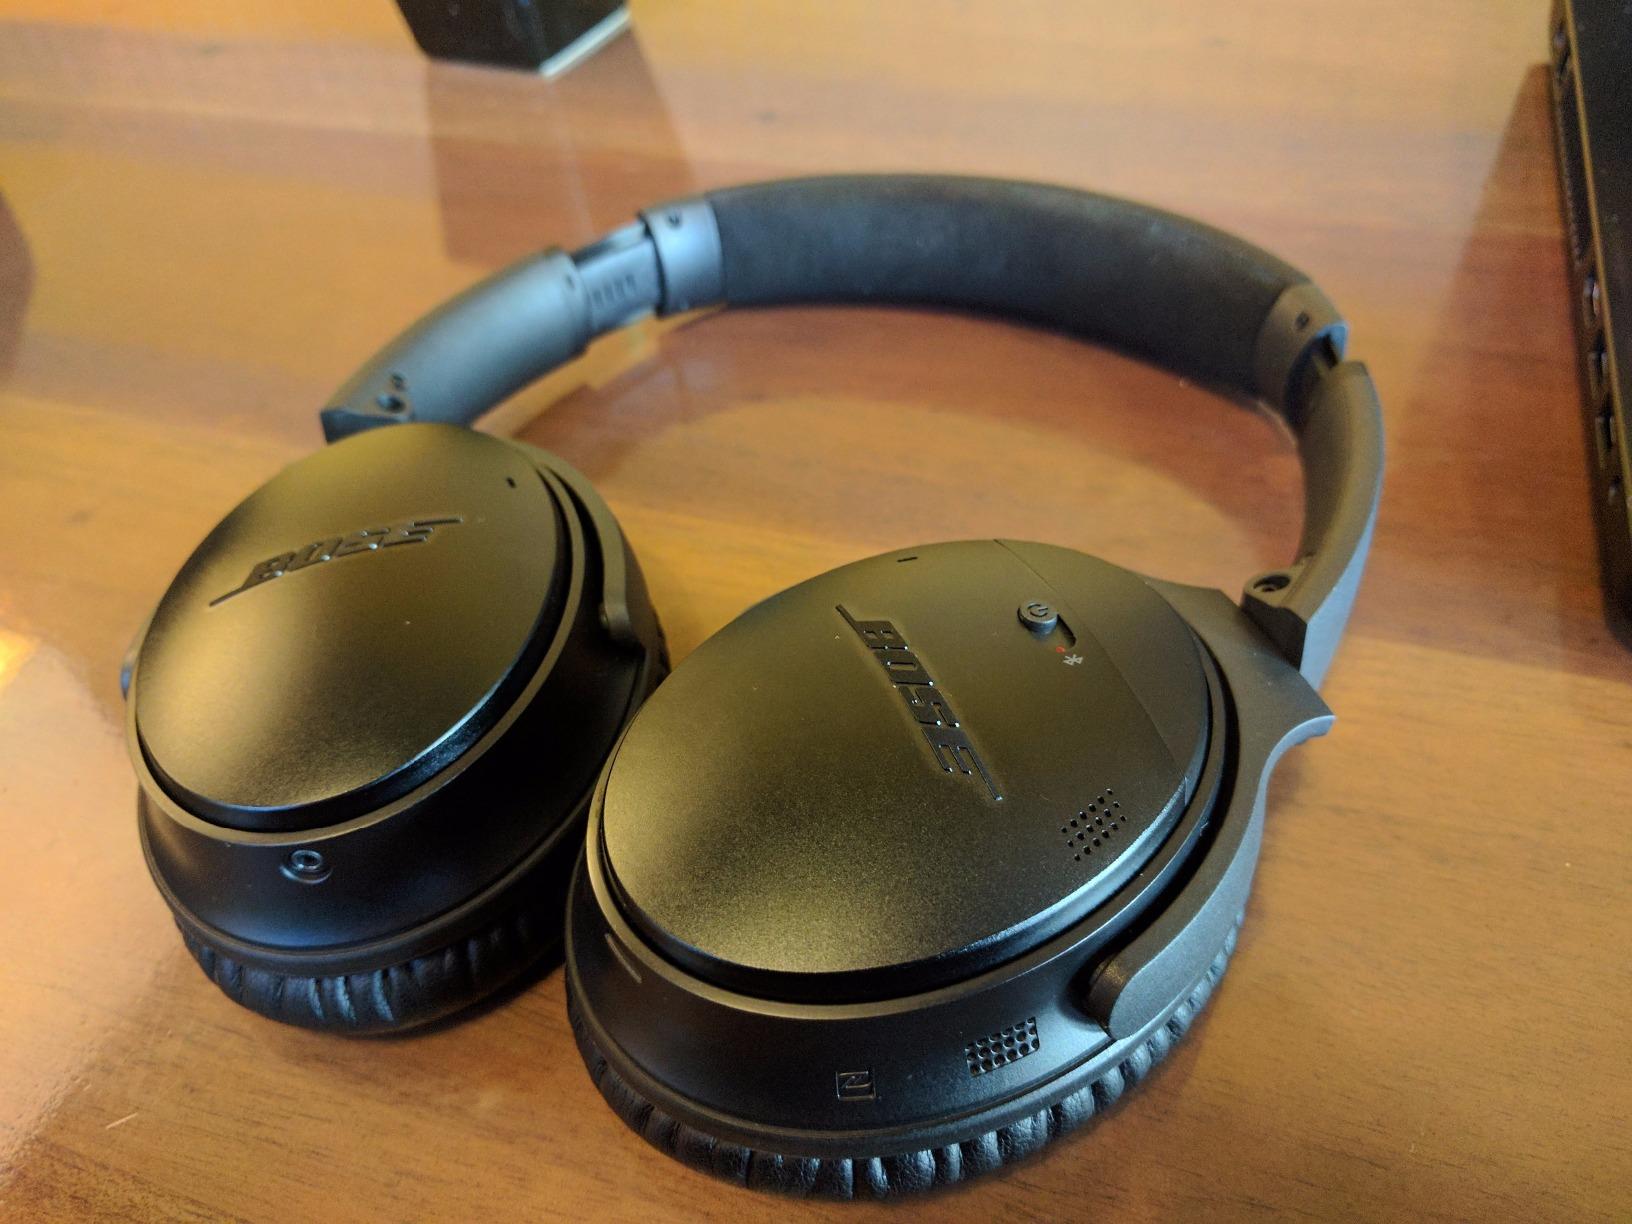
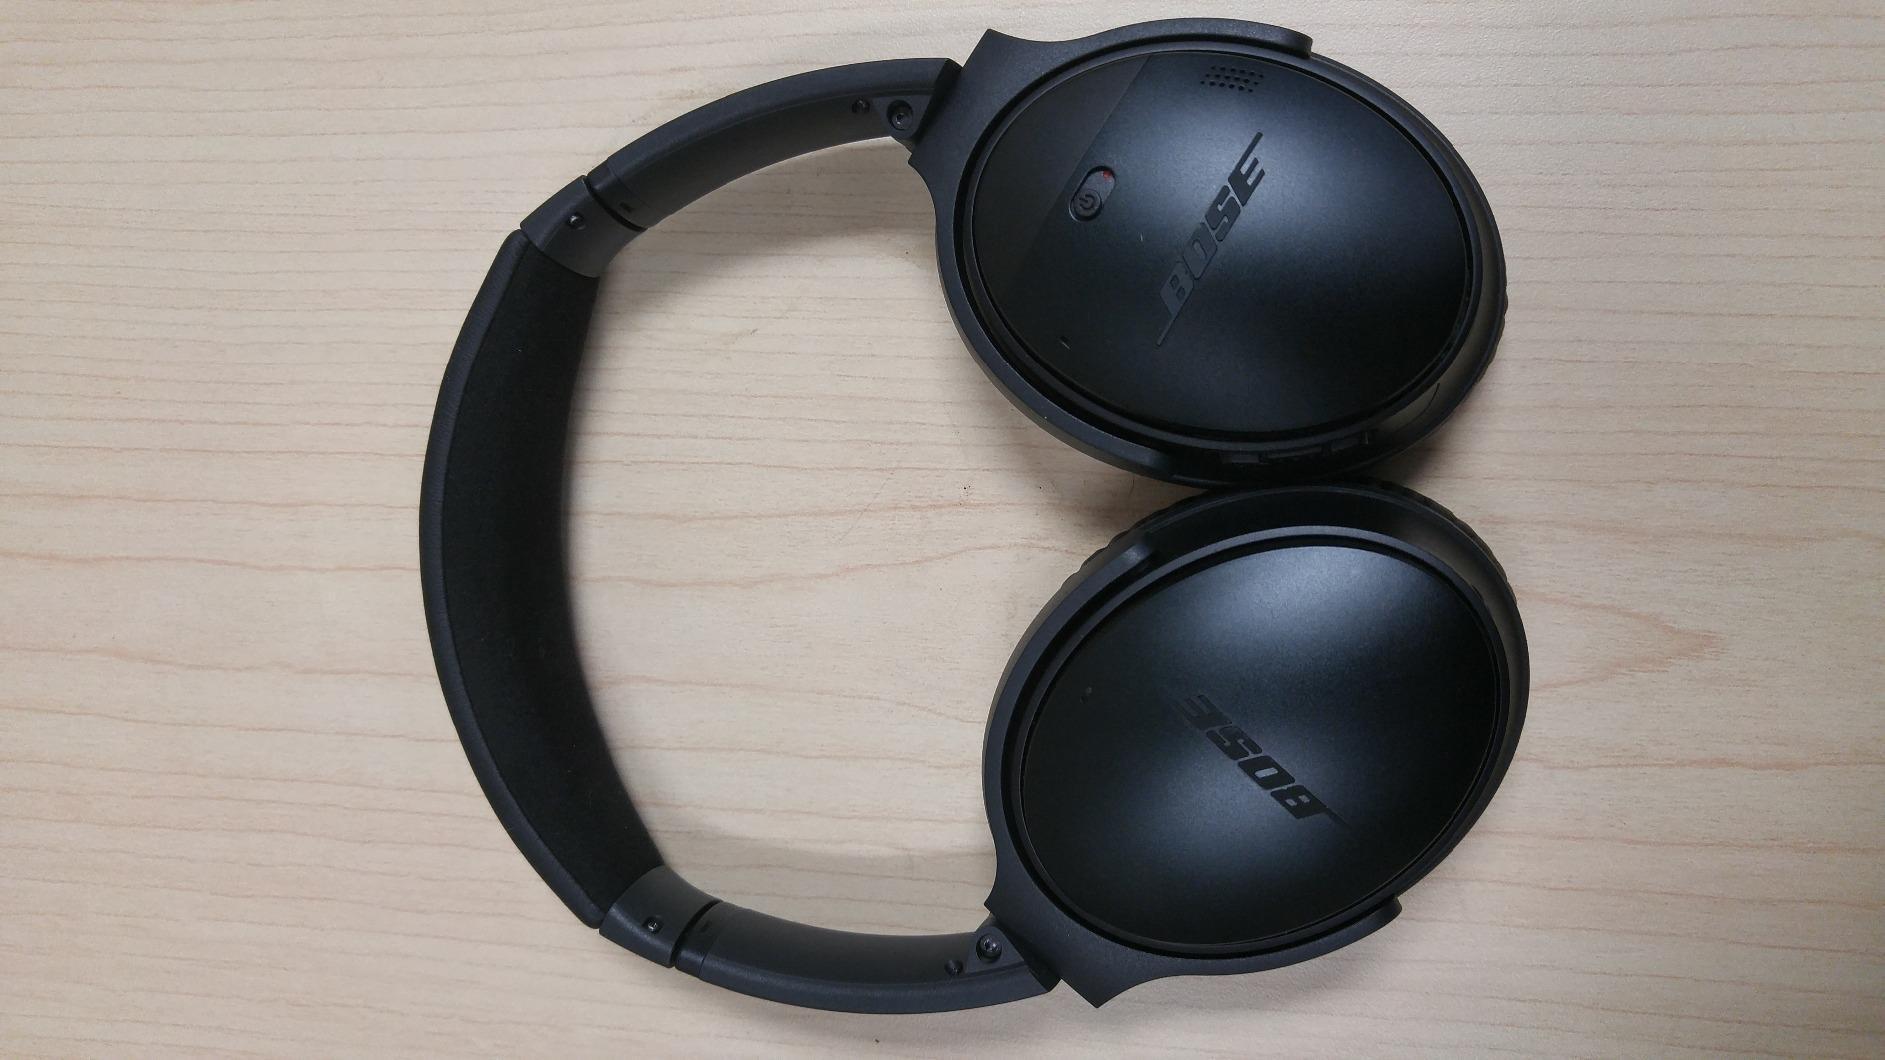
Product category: headphones
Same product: yes